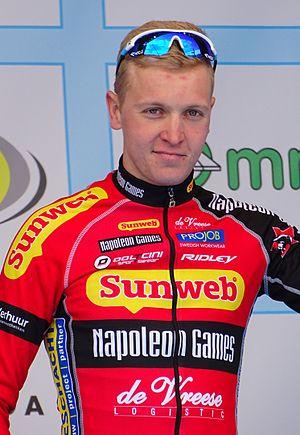
Reportage réalisé le vendredi 27 mars à l'occasion du départ et de l'arrivée du Grand Prix E3 2015 à Harelbeke, Belgique.
Tim Merlier est un coureur cycliste belge, spécialisé en cyclo-cross. Champion de Belgique sur route en 2019, il est membre de l'équipe Alpecin-Fenix sur route et de l'équipe Creafin-Fristads en cyclo-cross.